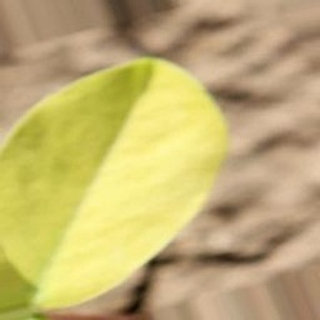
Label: groundnut_nutrition_deficiency